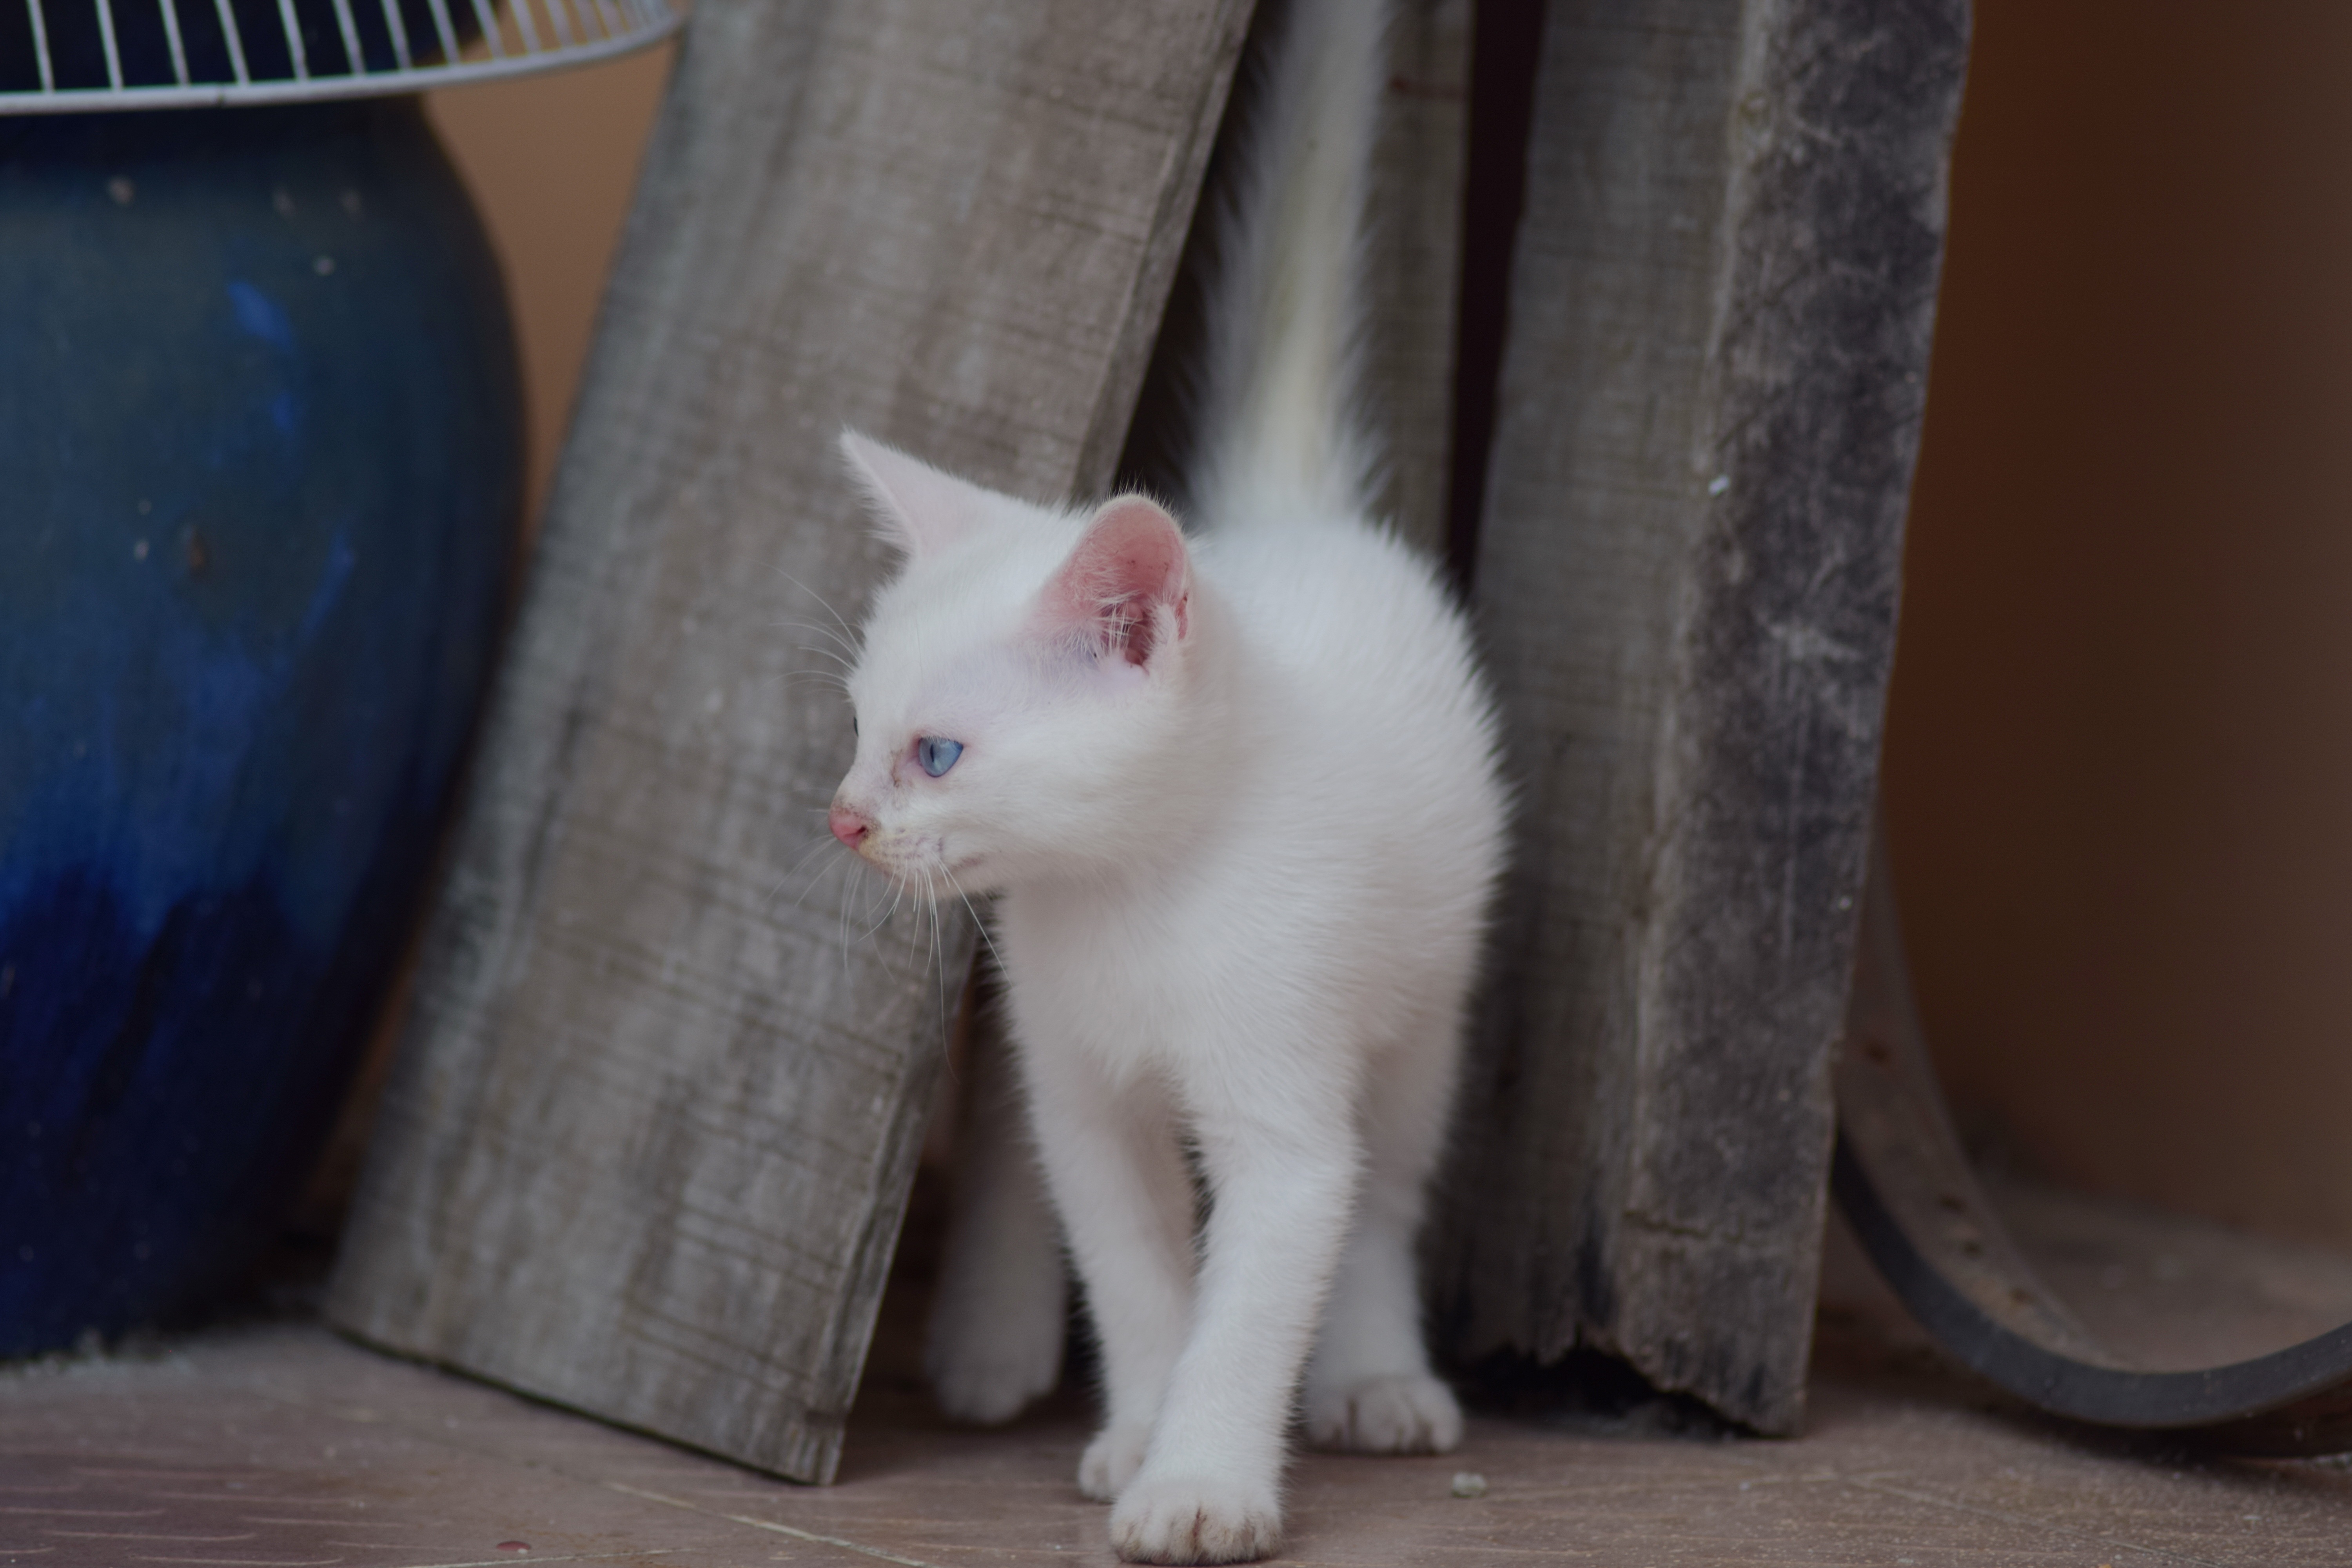
white, animal, pet, kitten, cat, mammal, whiskers, vertebrate, cute cat, white cat, small cat, white kitten, little cat, small to medium sized cats, cat like mammal